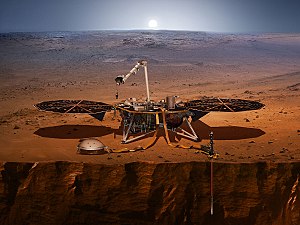
InSight
Illustration af Insight i arbejde på Mars.
Insight, stiliseret som InSight, er en Marssonde fremstillet i 2010'erne, som oprindeligt var planlagt at skulle opsendes i marts 2016. Navnet er et akronym for Interior Exploration med Seismic Investigations, Geodesy and Heat Transport. På grund af en fejl på instrumentet SEIS, som ikke kunne repareres inden den planlagte opsendelse, meddelte NASA i december 2015, at opsendelsen var blevet udskudt. I marts 2016 planlagdes opsendelsen til at ske inden den 5. maj 2018